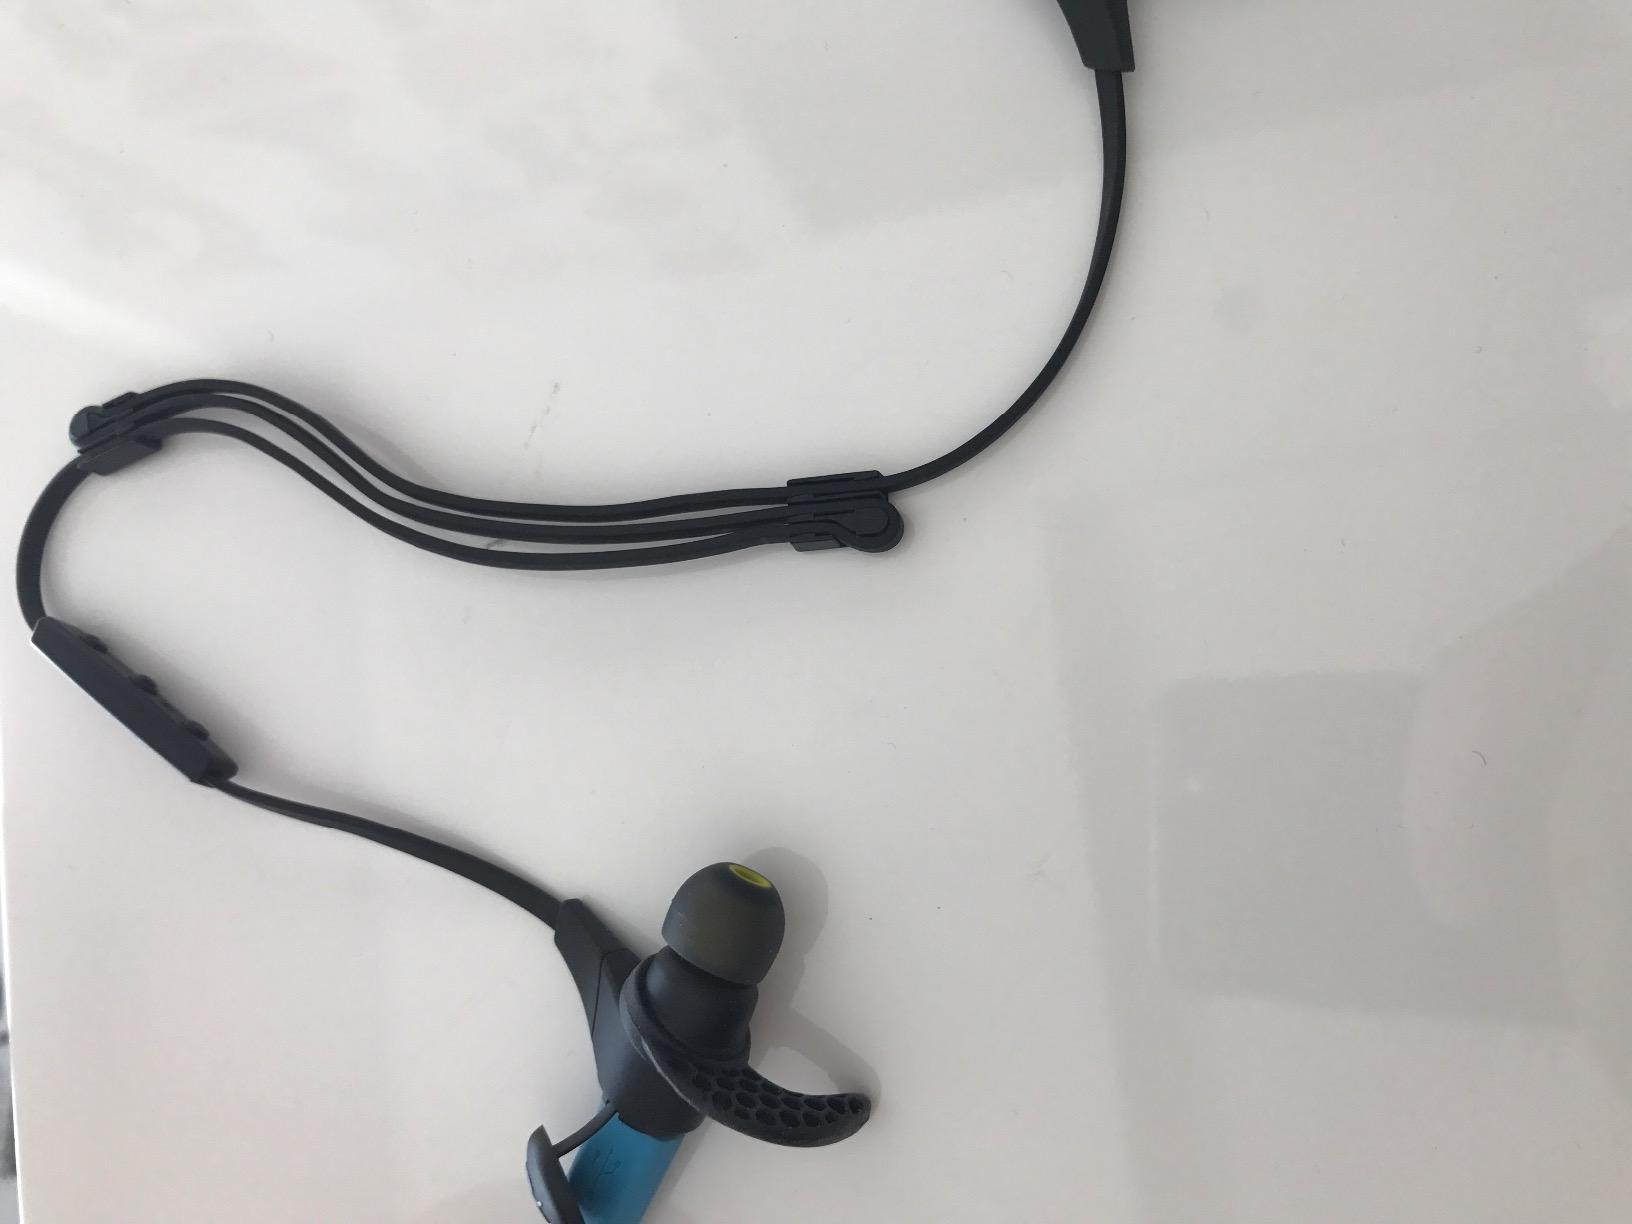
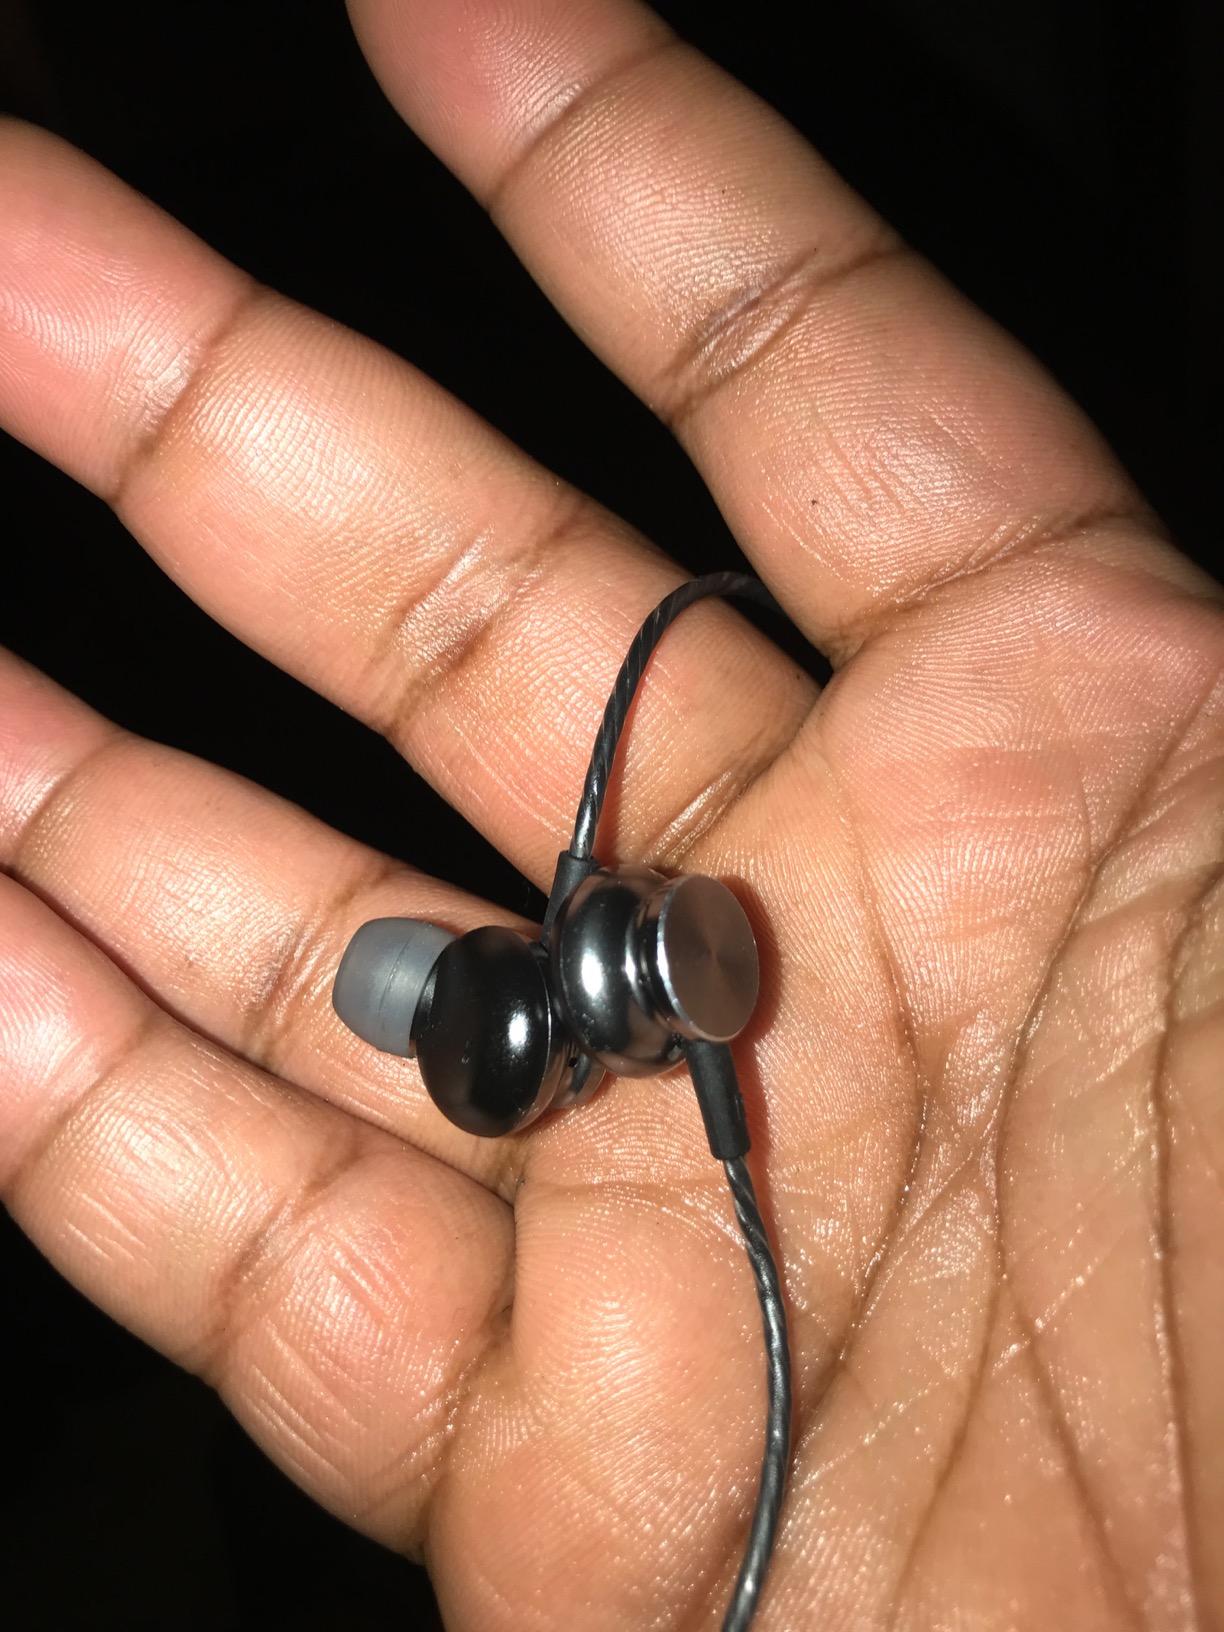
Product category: headphones
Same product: no